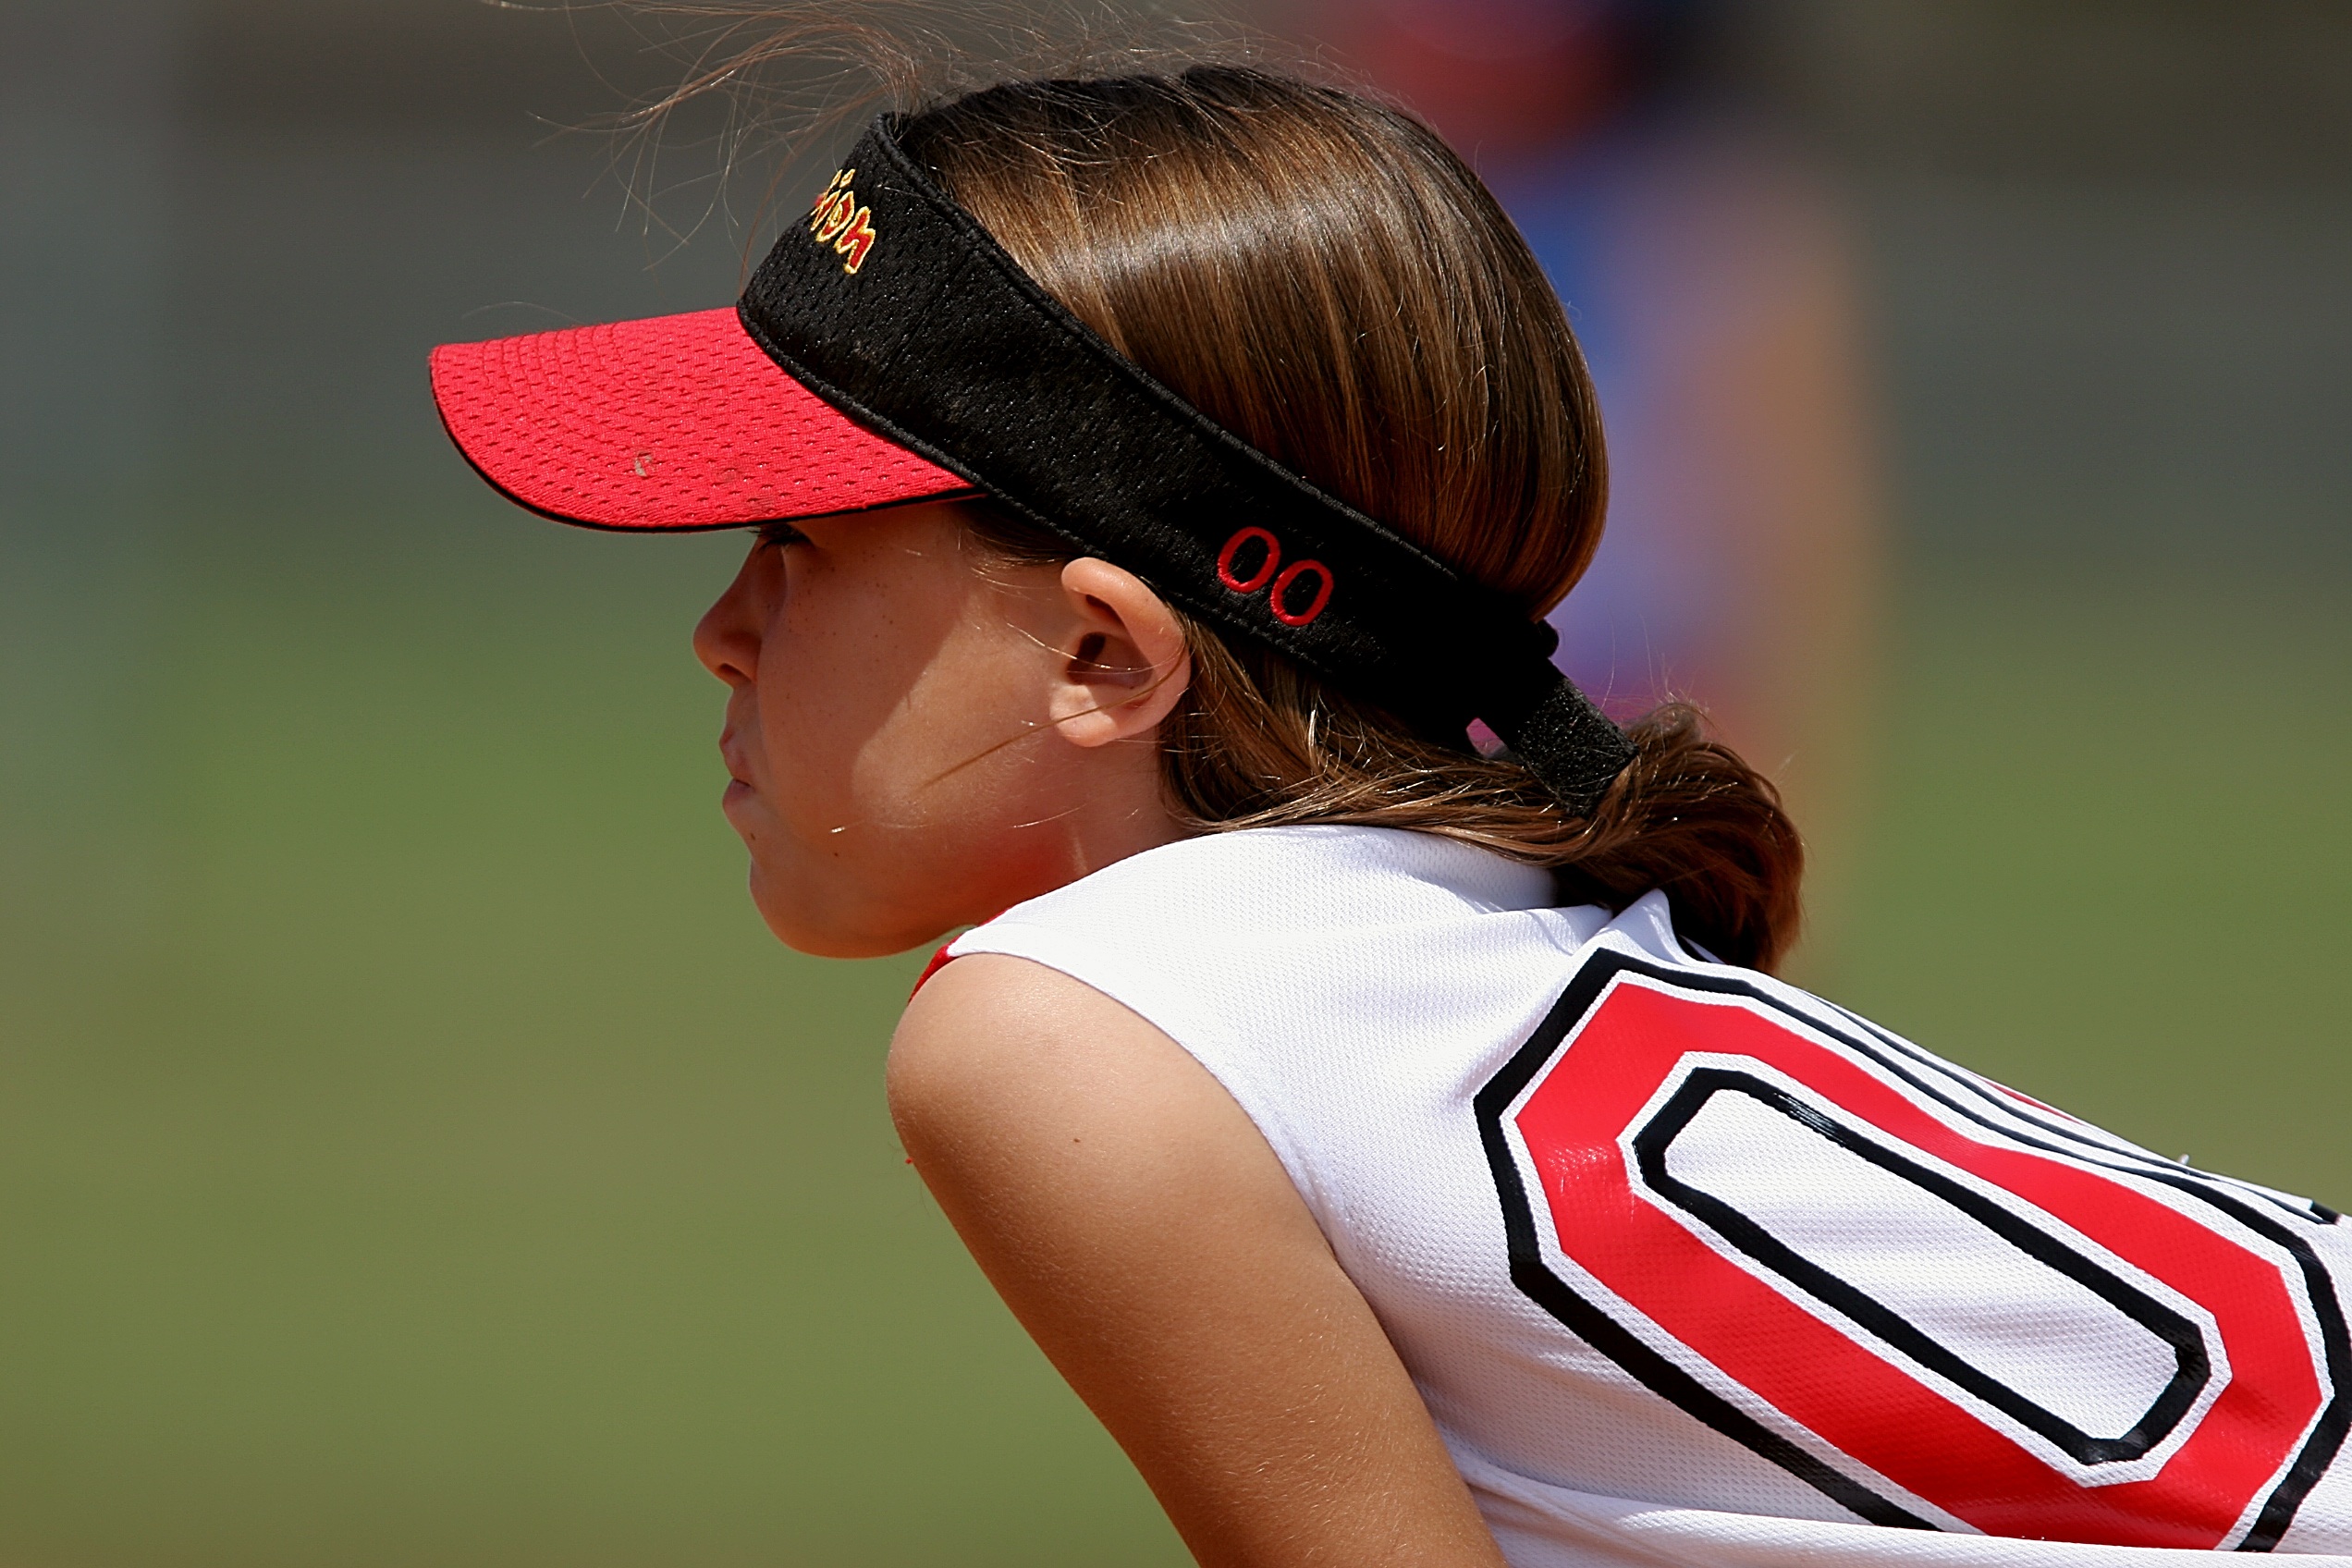
person, blur, girl, woman, sport, kid, female, brunette, portrait, young, red, child, fashion, ear, leisure, player, close up, outdoors, sports, cap, pretty, wear, concentration, jersey, visor, tennis player, baseball positions